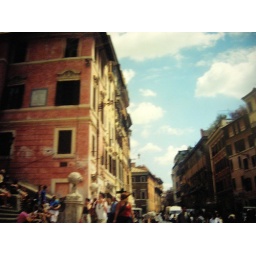
Keats lived in that pink building until he died